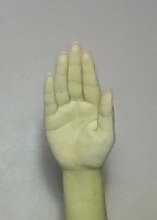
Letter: seen